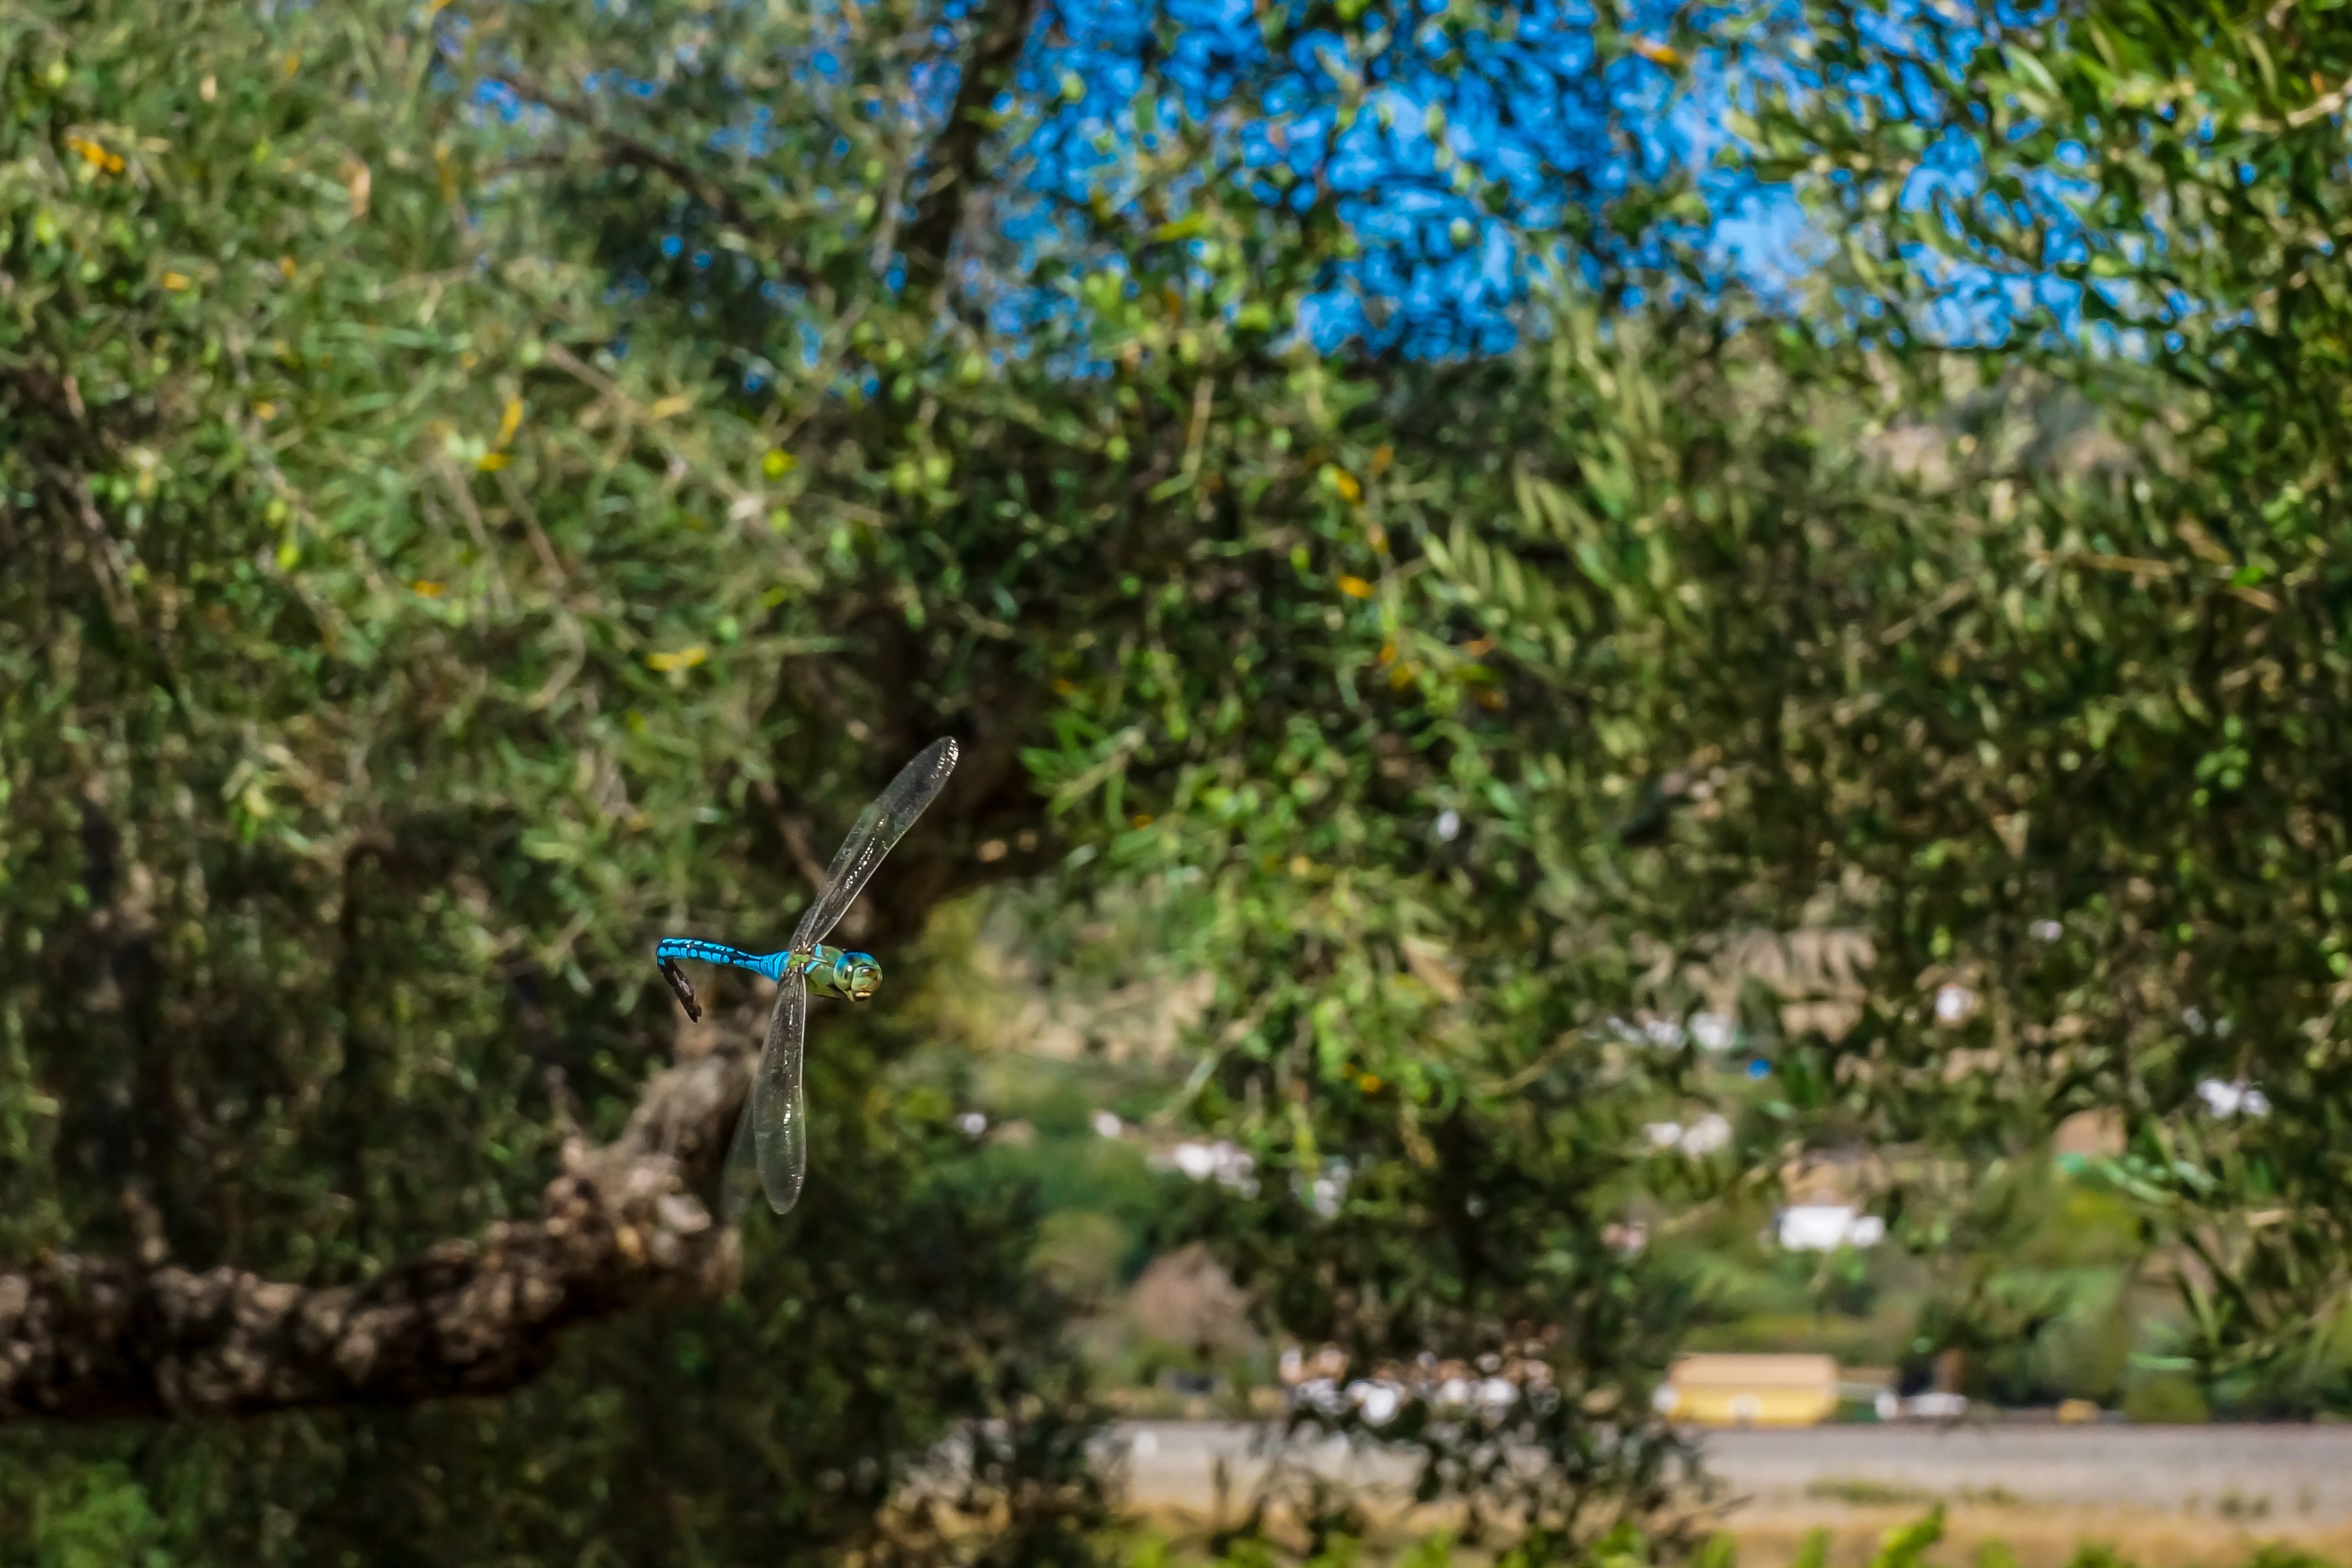
tree, nature, branch, wing, plant, flower, animal, fly, summer, wildlife, wild, foliage, produce, insect, blue, shrub, dragonfly, ecosystem